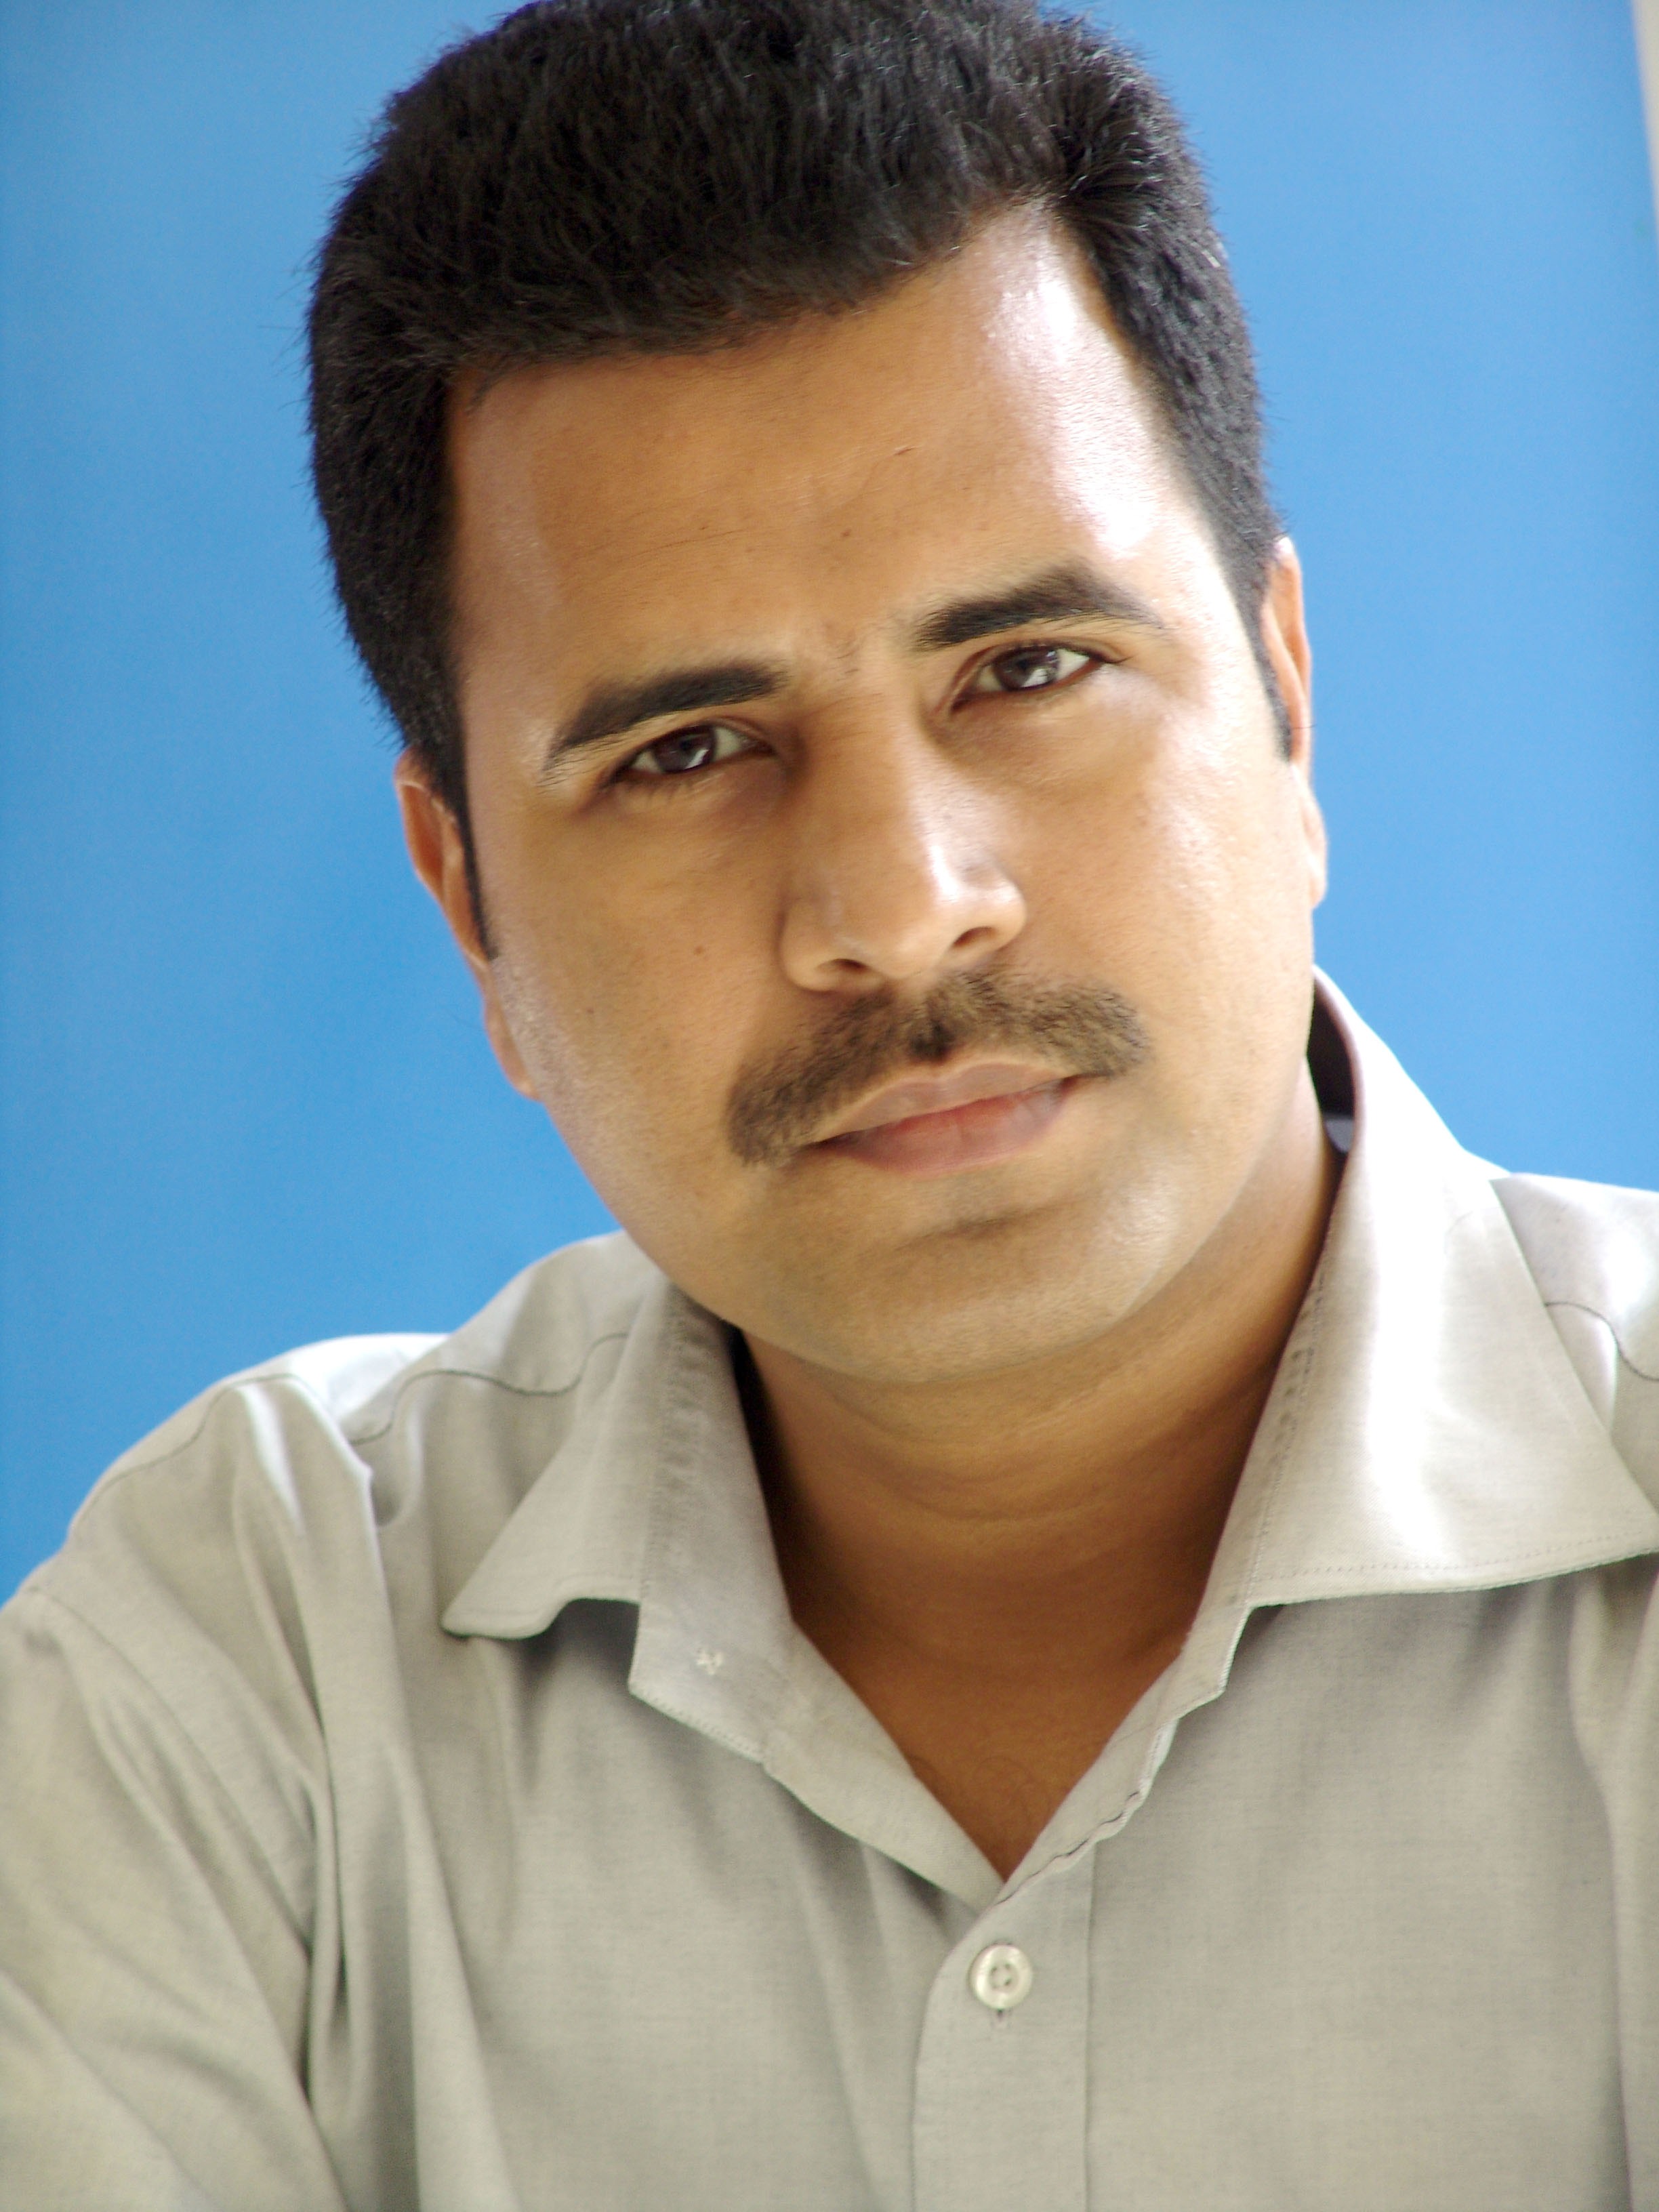
Portrait style: Real Portrait